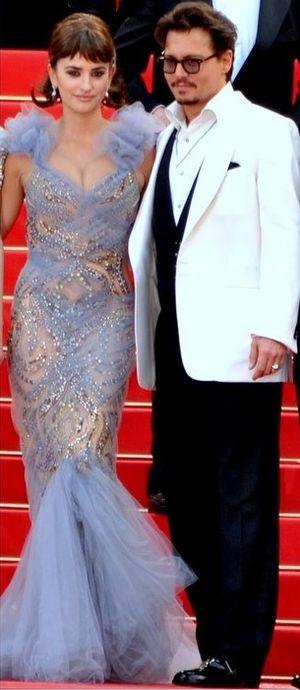
Pirates des Caraïbes : La Fontaine de Jouvence est un film d'aventure fantastique américain réalisé par Rob Marshall et sorti en 2011.